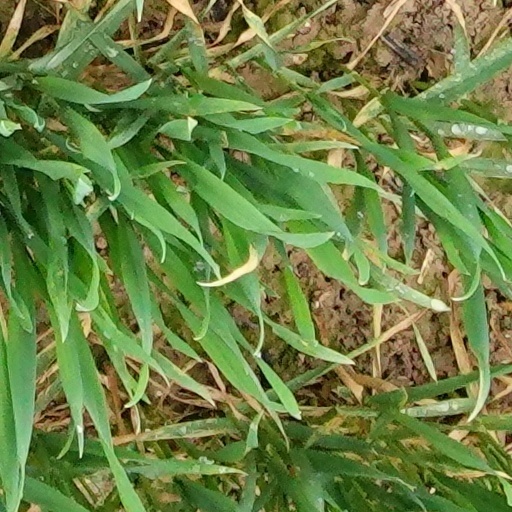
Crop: wheat